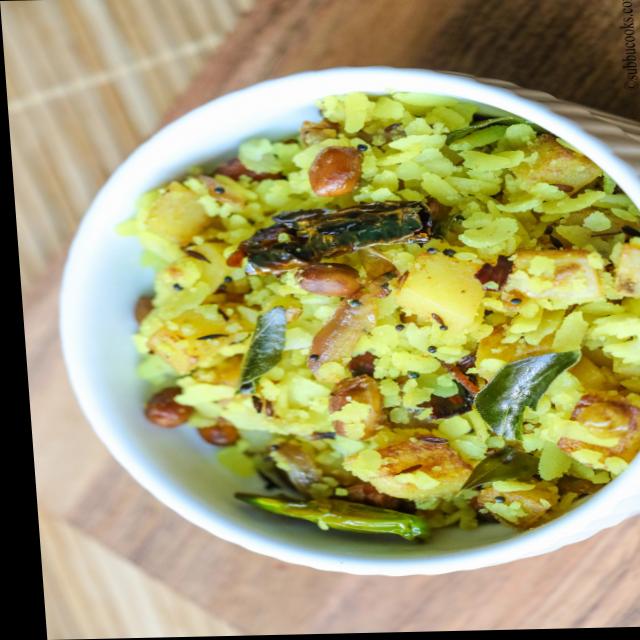
Dish: poha